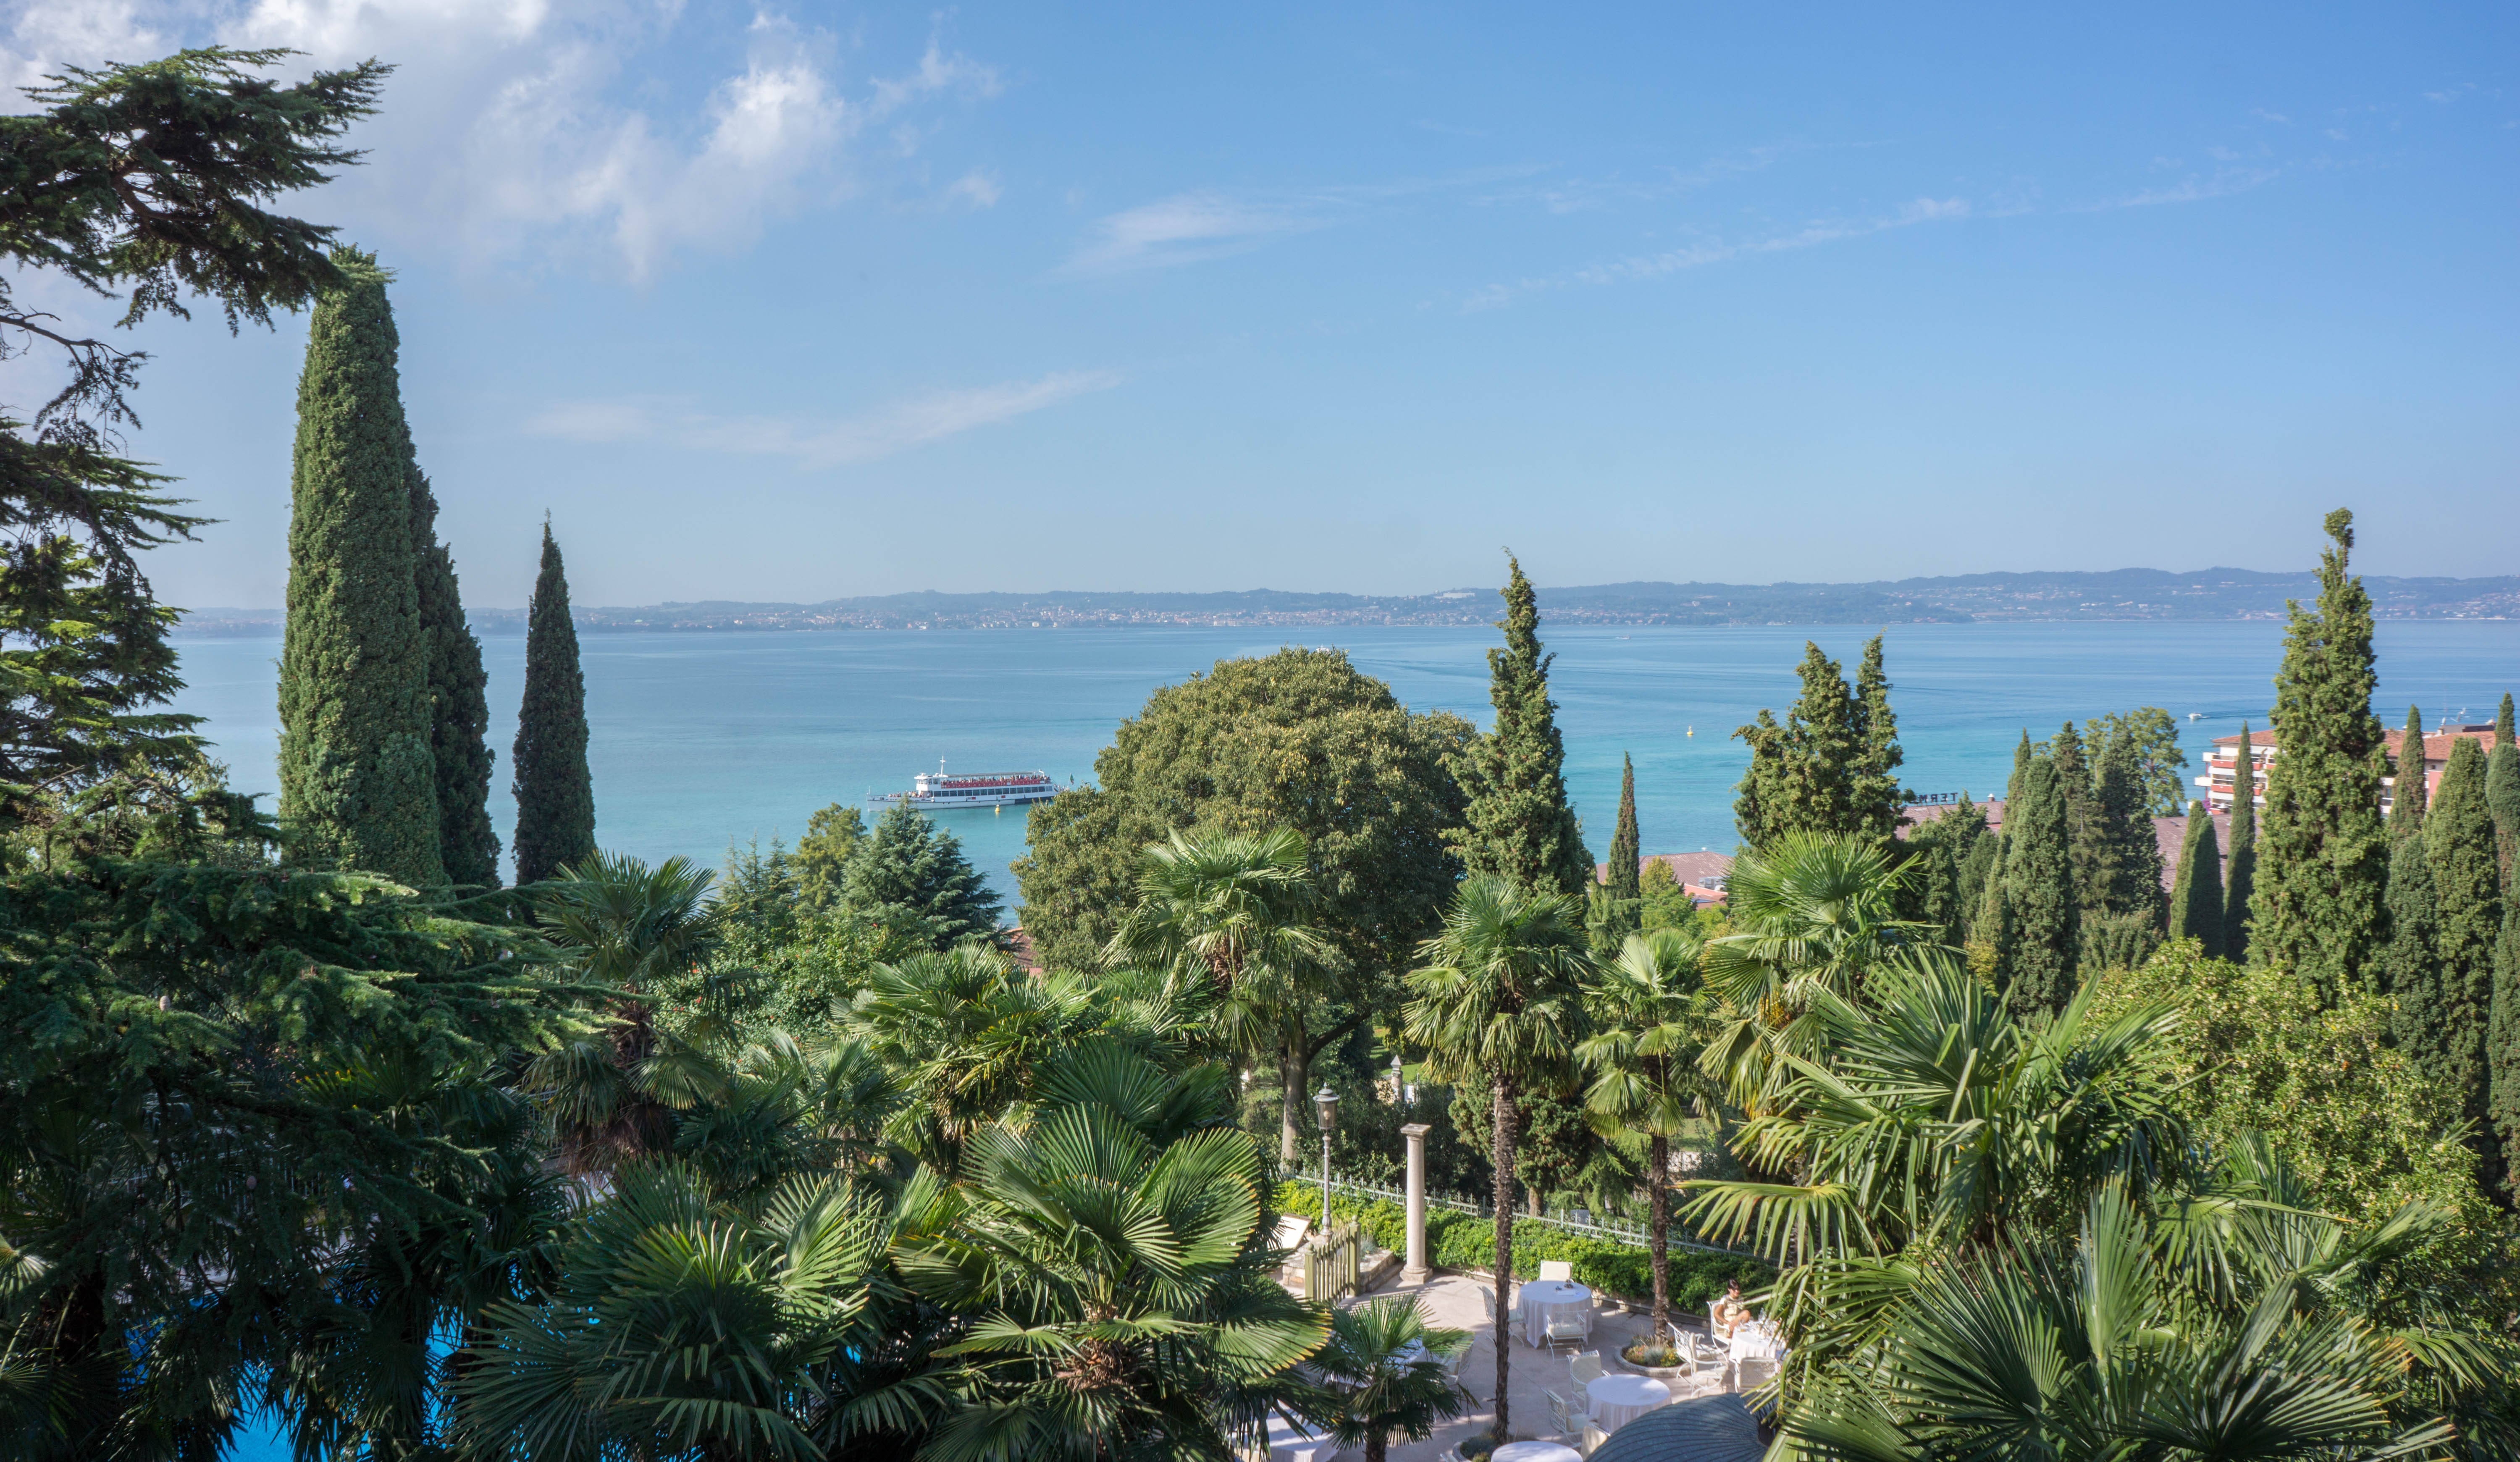
beach, sea, coast, tree, nature, sky, view, summer, vacation, travel, europe, holiday, bay, italy, blue, tourism, blue sky, outdoors, clouds, resort, estate, lake garda, summer landscape, sirmione, arecales, palm family